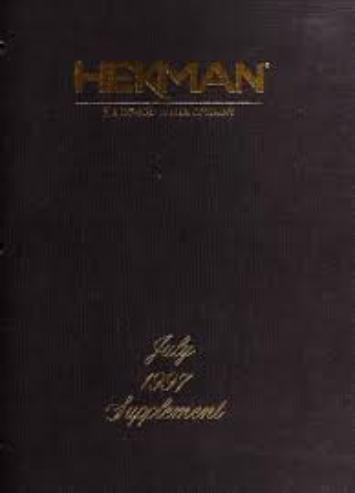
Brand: hekman
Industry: Necessities